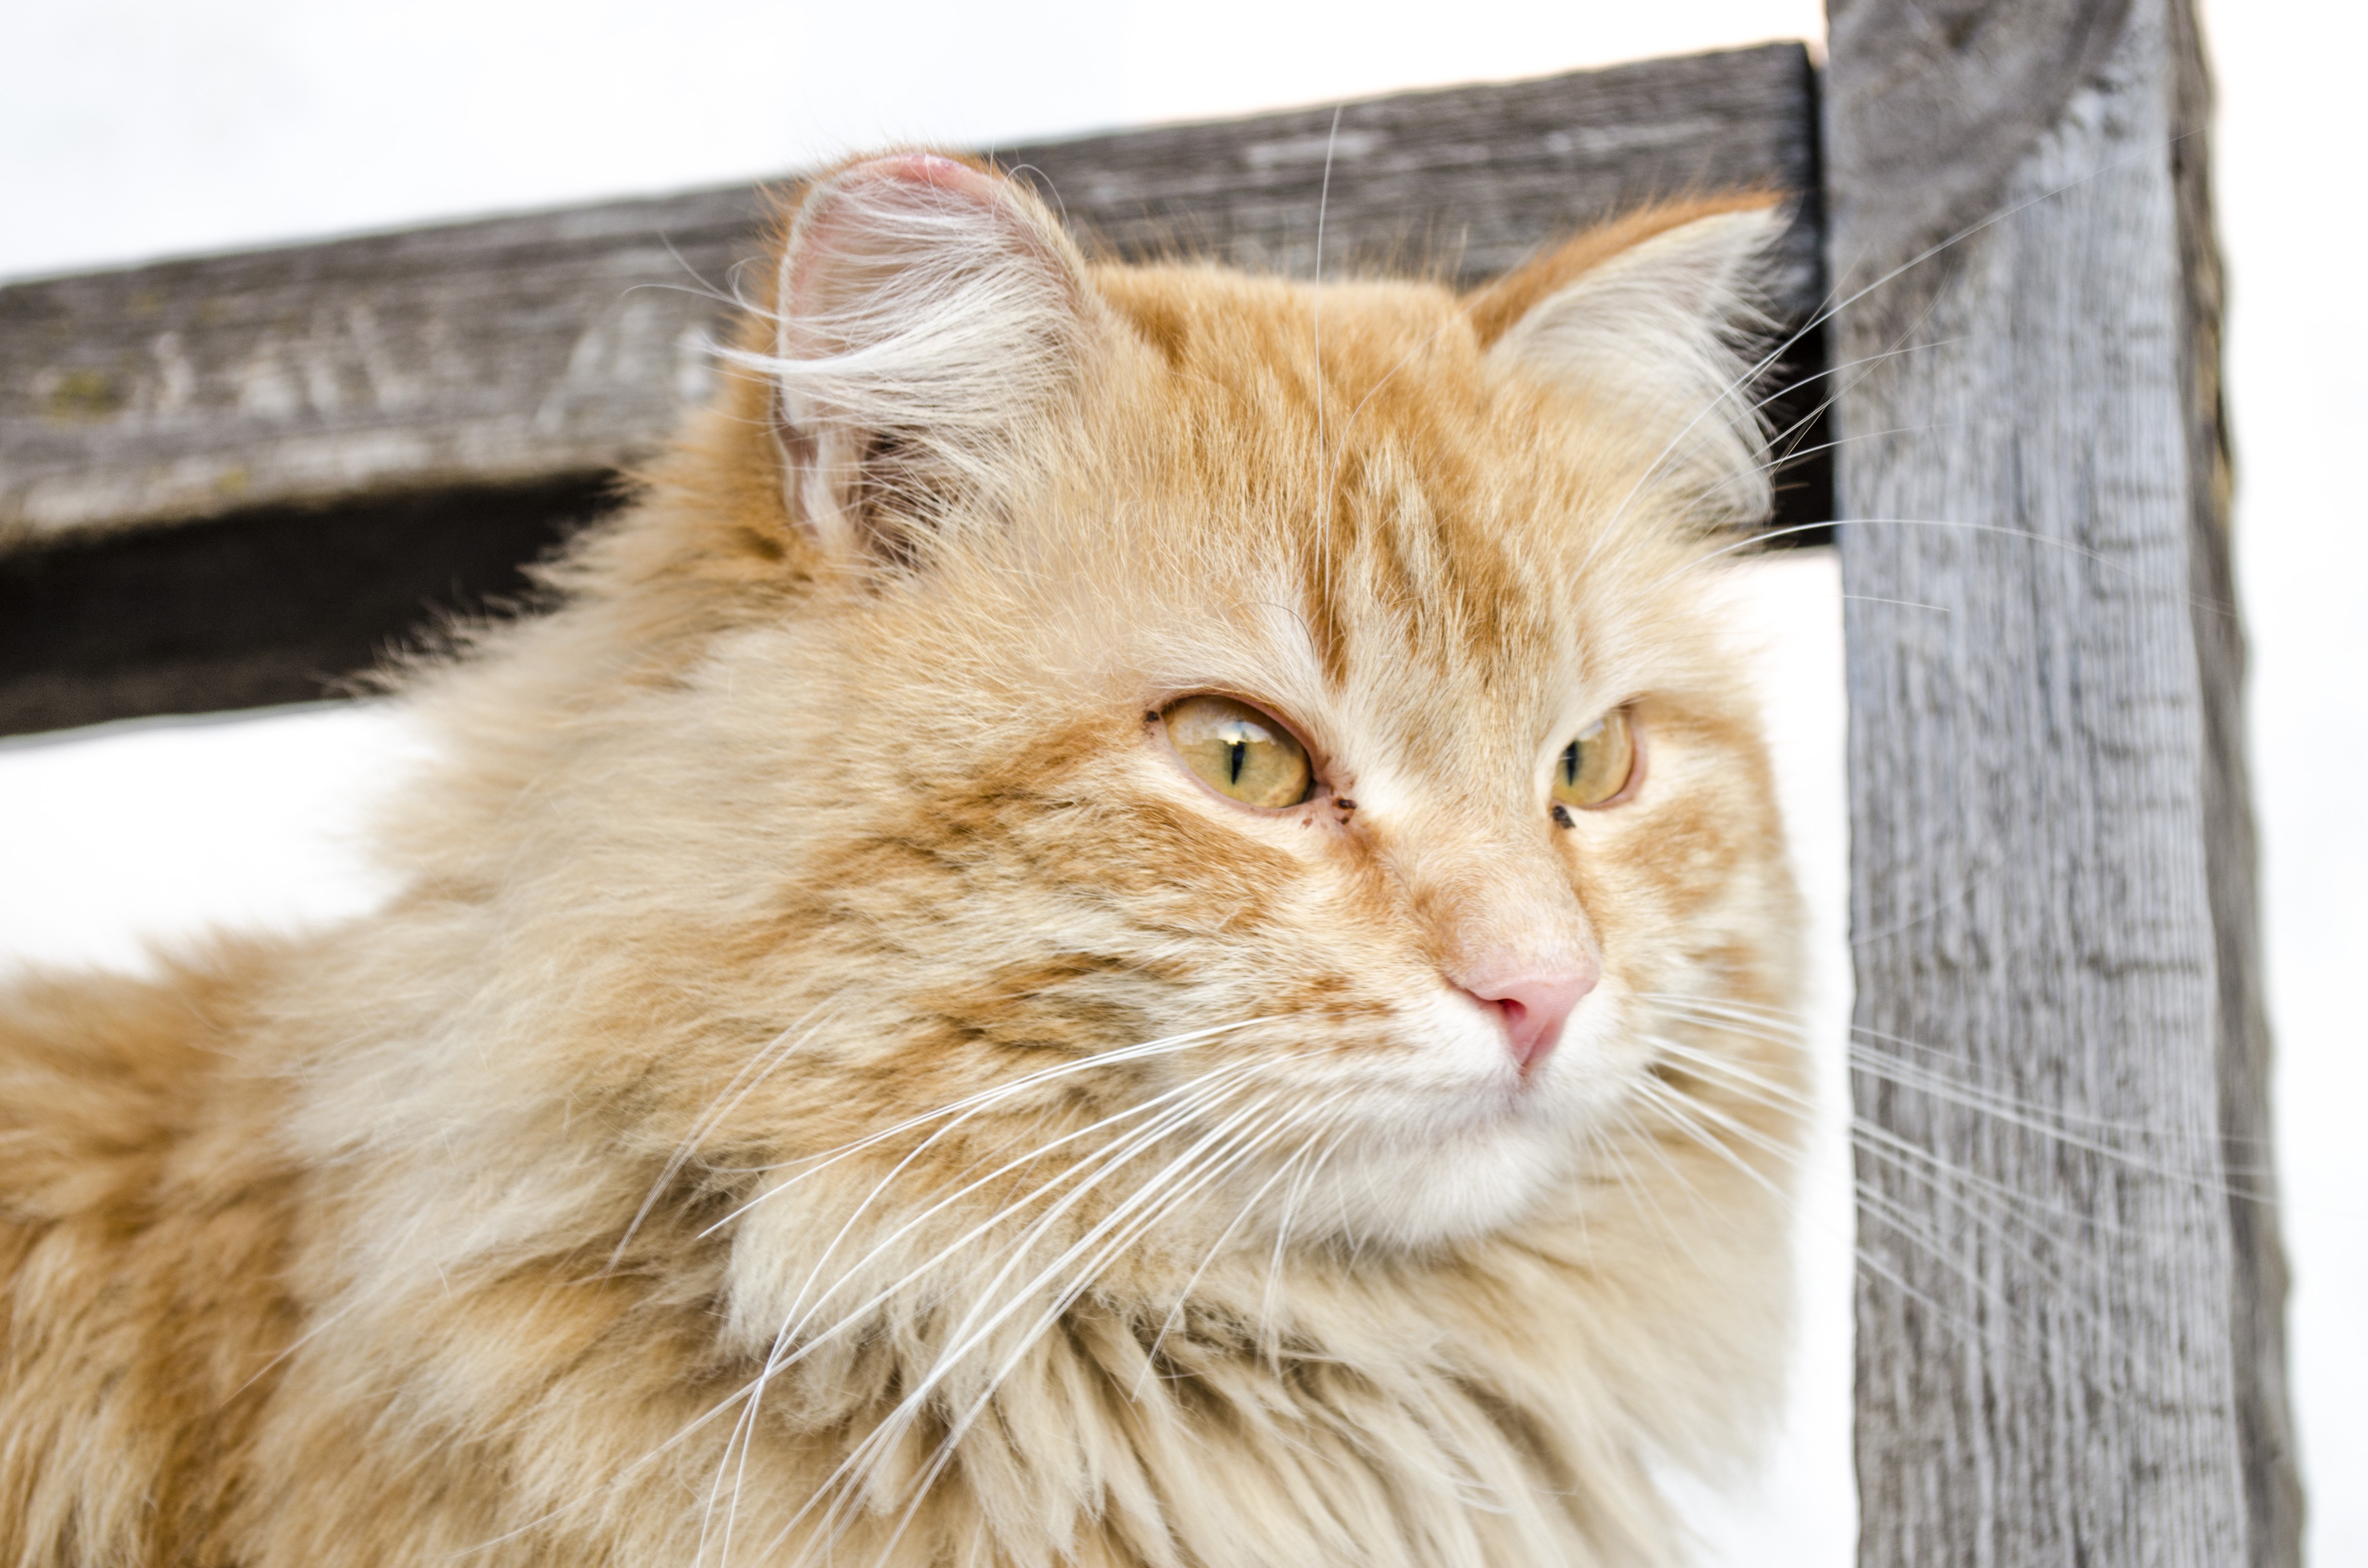
animal, looking, pet, fur, portrait, young, kitten, cat, feline, mammal, fauna, outdoors, whiskers, kitty, furry, vertebrate, domestic, adorable, siberian, tabby cat, norwegian forest cat, european shorthair, wild cat, small to medium sized cats, cat like mammal, domestic short haired cat, pixie bob, domestic long haired cat